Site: brandenburg
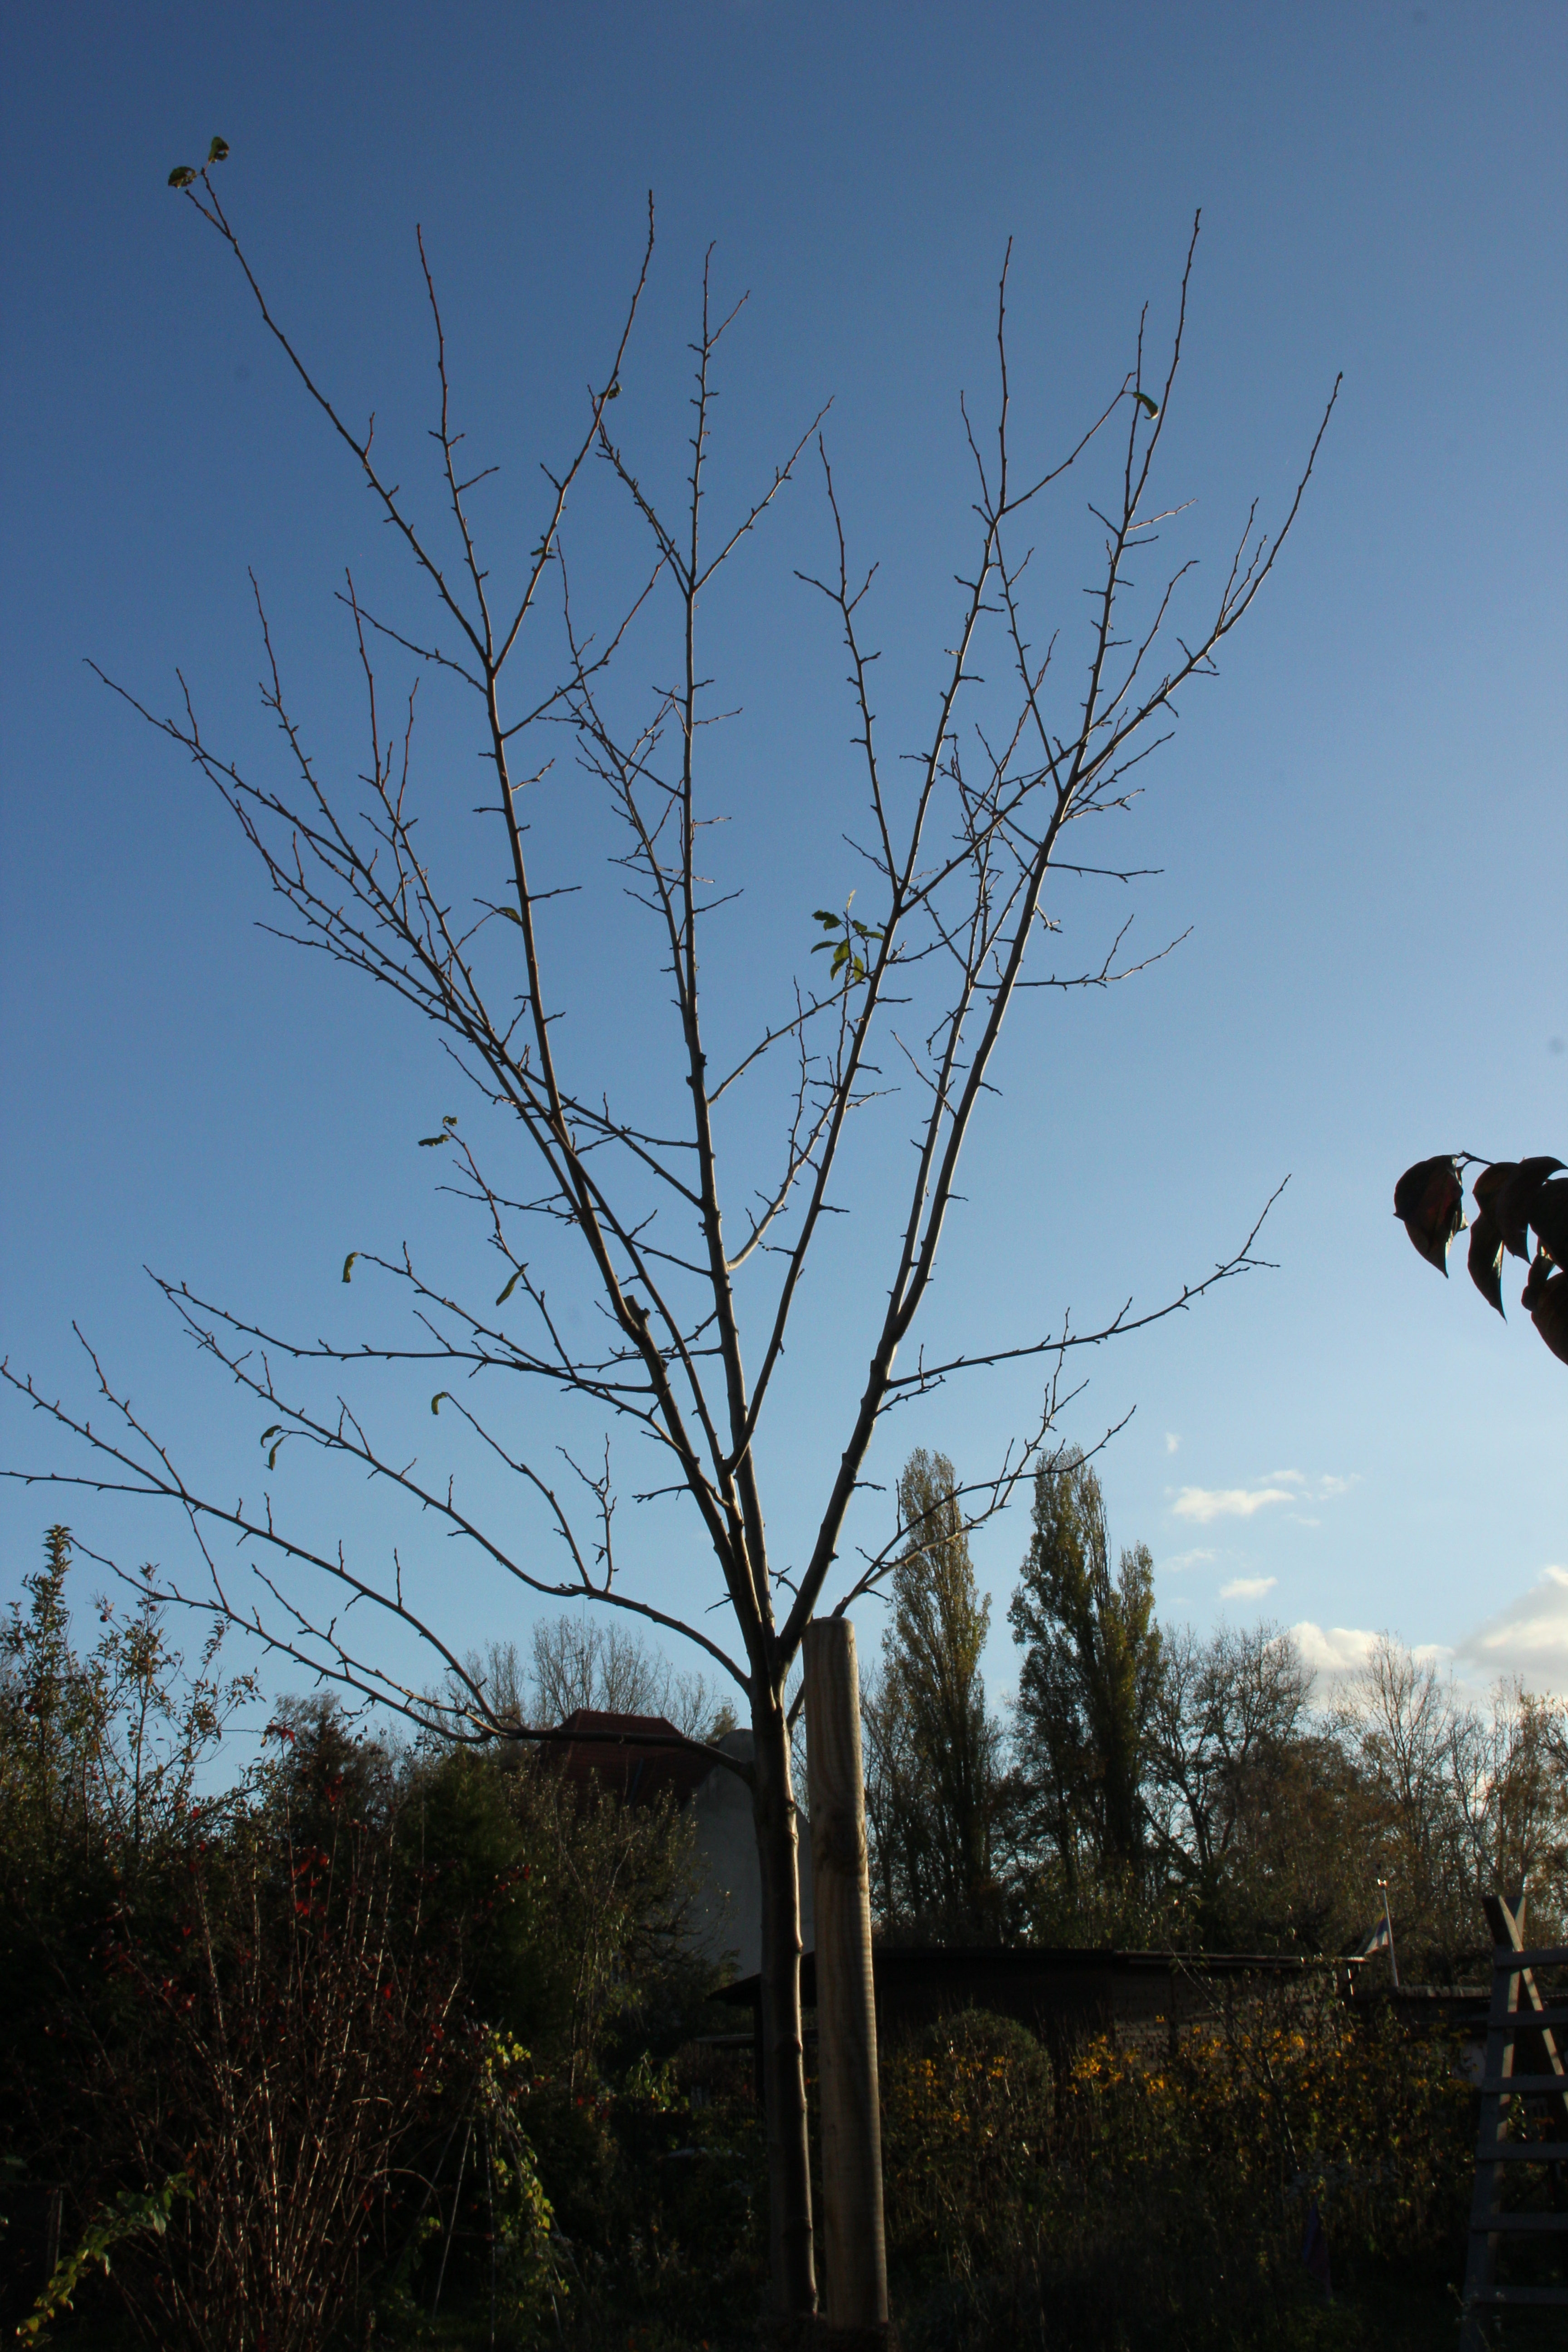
Growth stage (BBCH 91): Senescence, beginning of dormancy